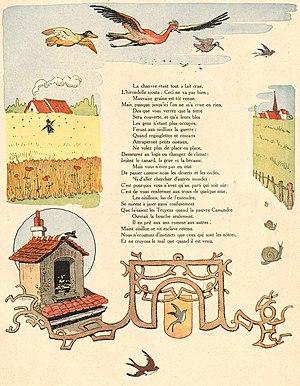
L'Hirondelle et les Petits Oiseaux est la huitième fable du livre I de Jean de La Fontaine situé dans le premier recueil des Fables de La Fontaine, édité pour la première fois en 1668.